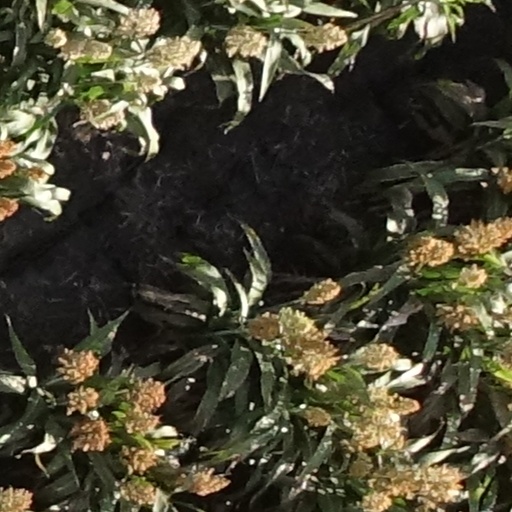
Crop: sorghum